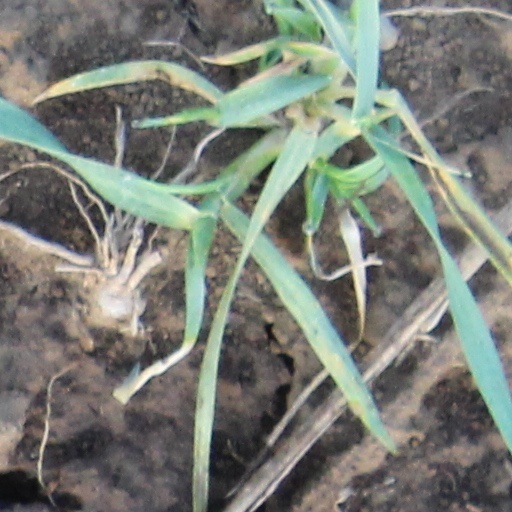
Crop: wheat